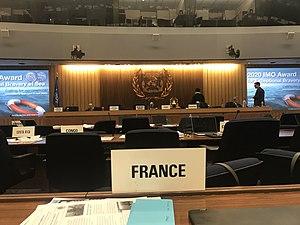
La France siège à l'Organisation Maritime Internationale chargée de modifier la Convention MARPOL et de désigner les zones de contrôle des émissions sur proposition des Etats membres.
Les zones de contrôle des émissions sont des zones maritimes dans lesquelles des contrôles plus stricts des navires ont été établis par l’Organisation maritime internationale pour réduire les émissions d’oxydes de soufre, d’oxydes d’azote et de particules. Ces zones sont appelées SECA, NECA, ou simplement ECA lorsqu'elles règlementent ces trois types de polluants.